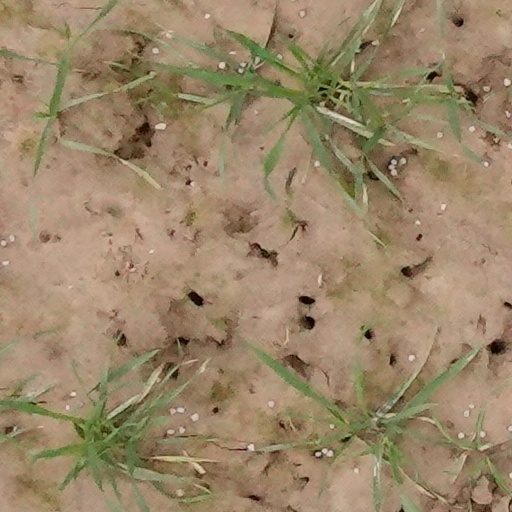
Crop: wheat